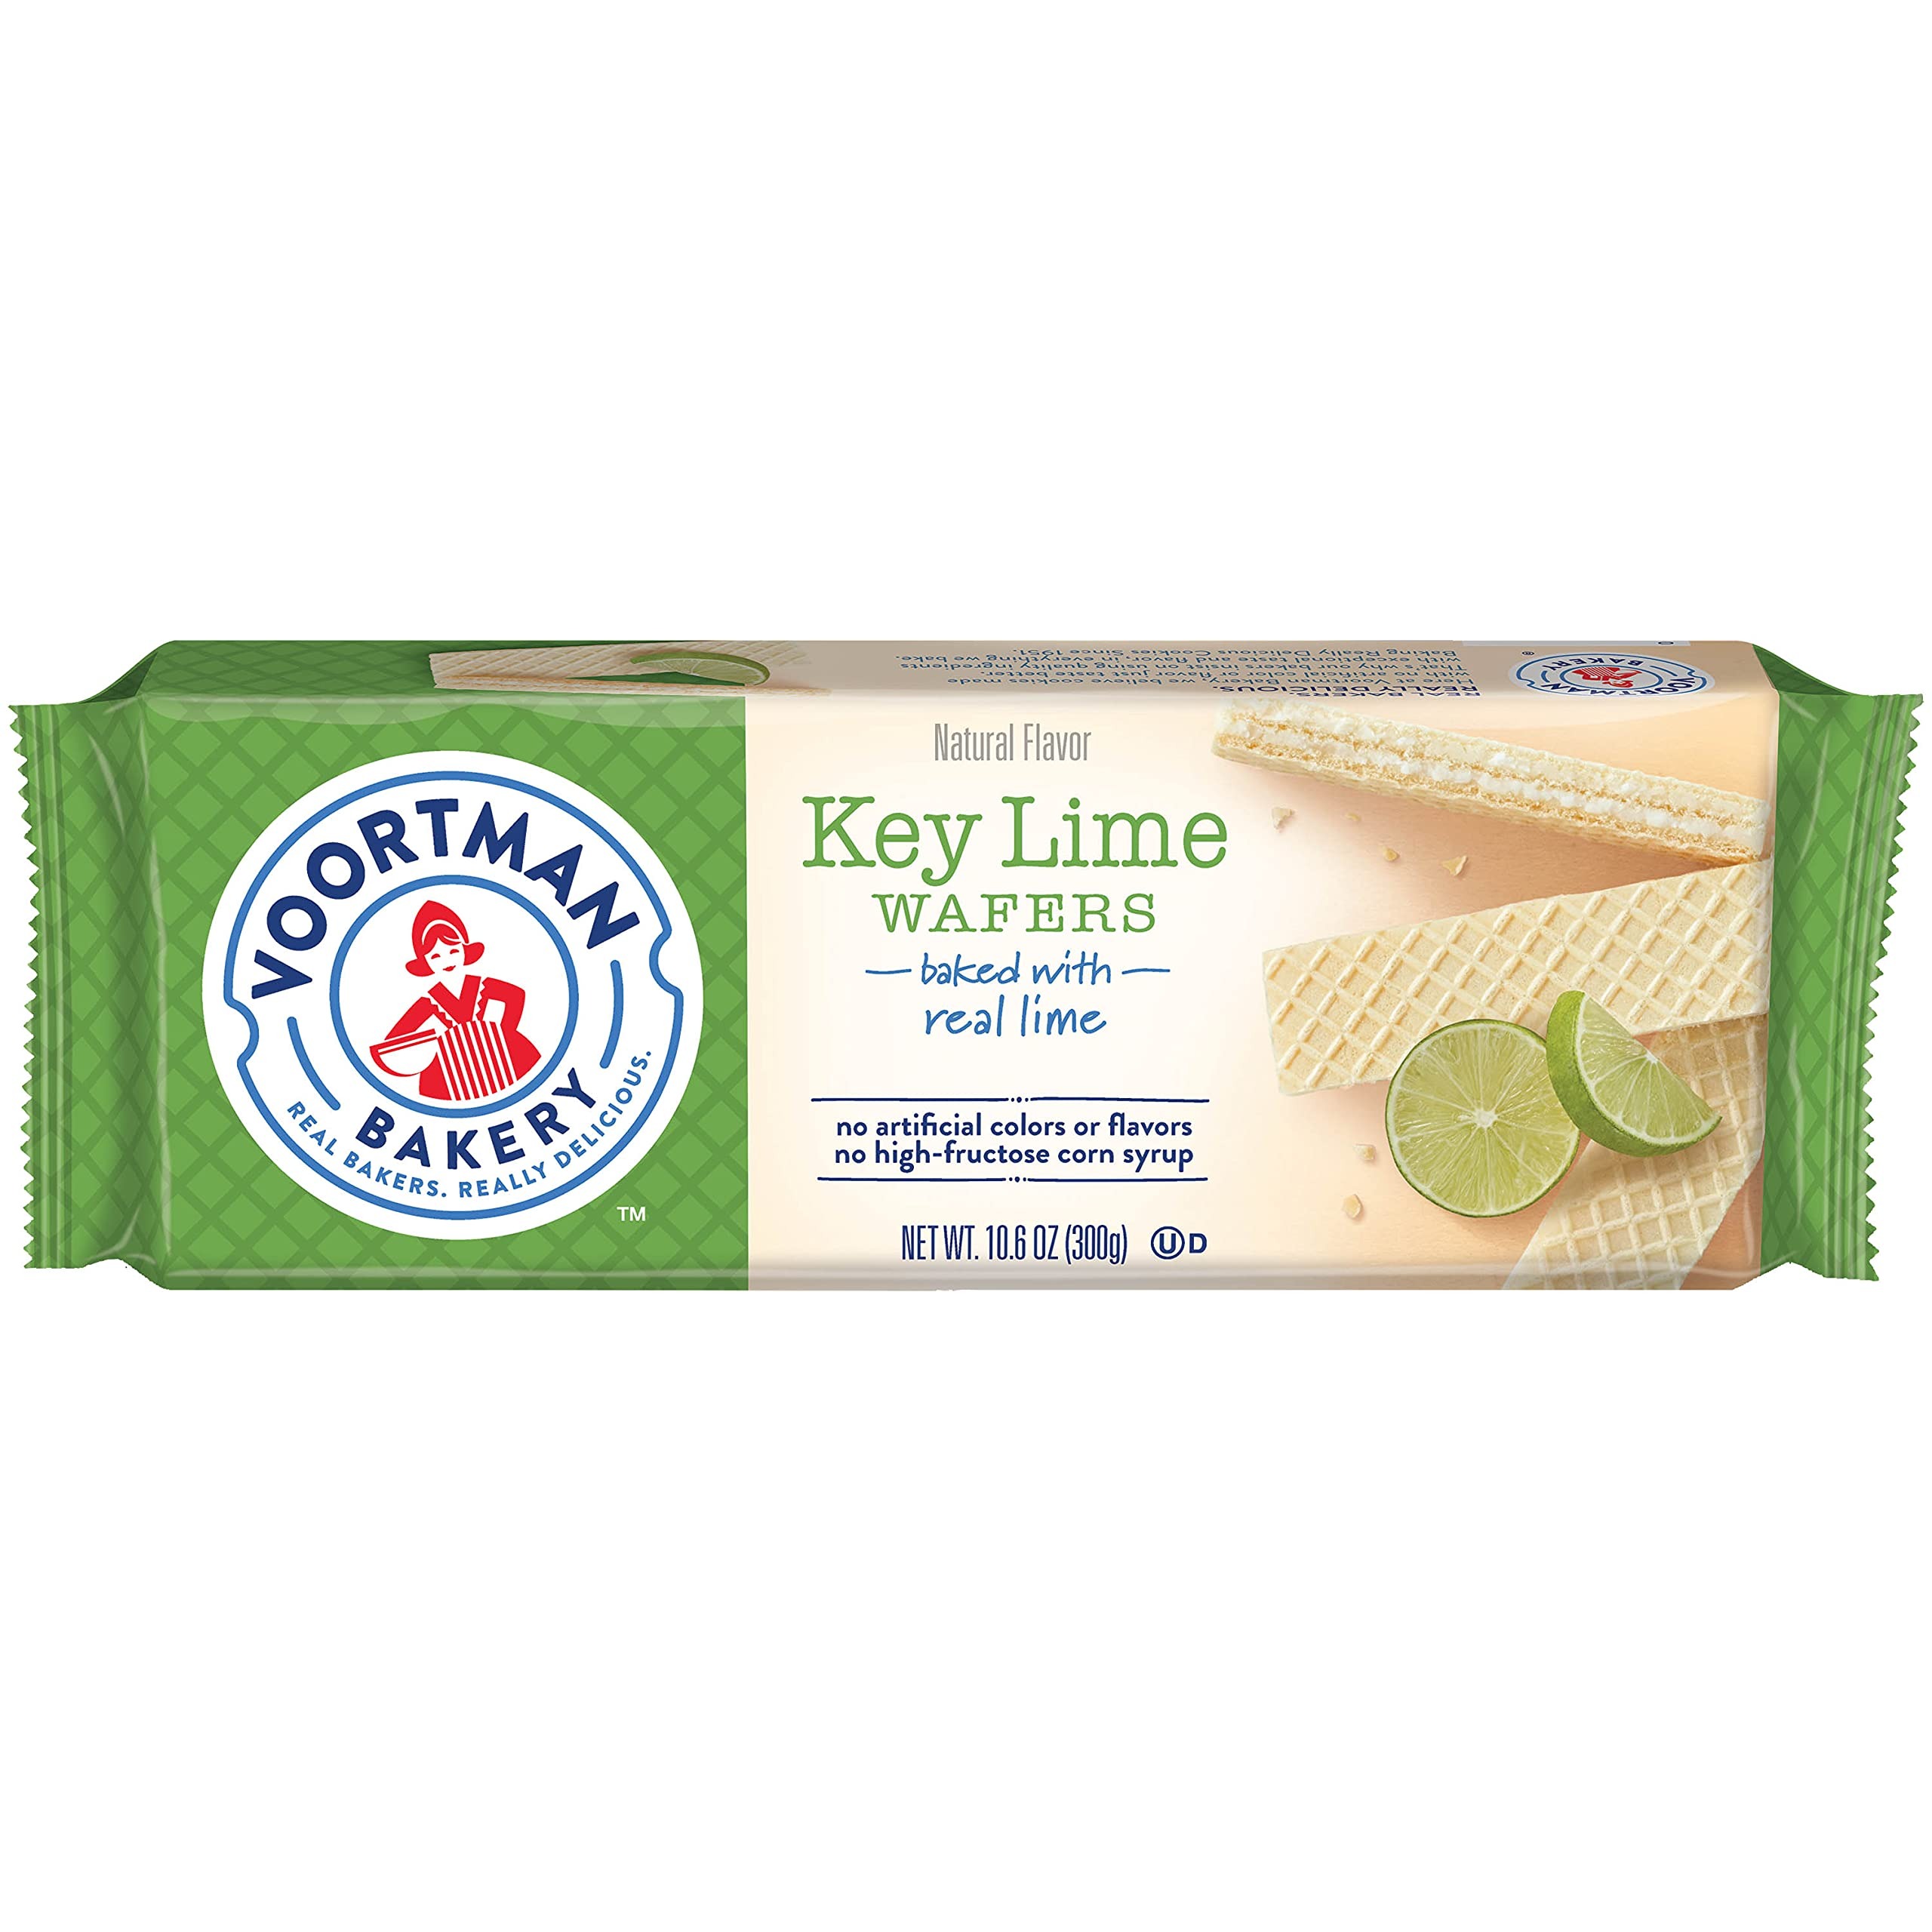
Item Name: Voortman Bakery Key Lime Wafers, 30 Count
Bullet Point 1: DEDICATED BAKING: Voortman Cookies began in 1951 when two brothers, William and Harry Voortman, opened their first bakery in Hamilton, Ontario, Canada. Even though our name has changed, our commitment to using simple, real ingredients has not.
Bullet Point 2: Model Number: 10067312005748
Bullet Point 3: Brand Name: Voortman
Bullet Point 4: Tasty wafers
Value: 10.6
Unit: Ounce

Price: 7.99